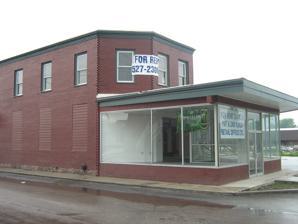
Building: Giroux Furniture Company Building
Country: United States of America
Year built: 1896
United States historic place Giroux Furniture Company Building U.S. National Register of Historic Places Show map of Vermont Show map of the United States Location 10-18 Catherine St., St. Albans, Vermont Coordinates 44°48′39″N 73°5′10″W / 44.81083°N 73.08611°W / 44.81083; -73.08611 Area less than one acre Built 1896 ( 1896 ) Architectural style Early Commercial NRHP reference No. 06001010 Added to NRHP November 8, 2006 The Giroux Furniture Company Building is a historic commercial building at 10-18 Catherine Street in the city of St. Albans, Vermont .  Built in two parts (1896 and 1905), it is a reminder of the city's railroad-related history, and served for many years as an enduring commercial presence.  It was listed on the National Register of Historic Places in 2006. Description and history The former Giroux Furniture Company Building is located in central St. Albans, on a block bounded by Market, Lake, and Catherine Streets.  It is set directly Lake Street from the Central Vermont Railway Office building, and across Market Street from the main railroad tracks.  The front portion of the building is triangular in shape, an artifact of the historic alignment of Market Street, which angled toward Federal Street east of the railway office.  It is two stories in height, built out of wood frame faced in brick veneer.  A single-story showroom facade is built along the angled side of the building.  To the rear of the triangular section is a large two-story warehouse of similar construction. The rear warehouse portion of the building was built in 1896 by Hiram Weeks, who operated a feed store.  He chose the location to efficiently move large volumes of goods from the railroad tracks to the west into the building, and then move smaller (but still large) quantities of goods to his customers on the east side.  The feed business, eventually renamed or sold to City Feed Company, remained on the premises until 1936, adding the front triangular section in 1905.  This addition was made to provide space for a vehicle repair business operated by Frederick Bedard and Henry Carlisle.  In 1937 the building was acquired by the Giroux brothers, who opened what they claimed was Vermont's largest furniture retailer, also capitalizing on the presence of the nearby railroad for delivery of their goods.  The Giroux Furniture Company closed in the 2000s, after nearly 70 years of operation. See also National Register of Historic Places listings in Franklin County, Vermont References